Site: brandenburg
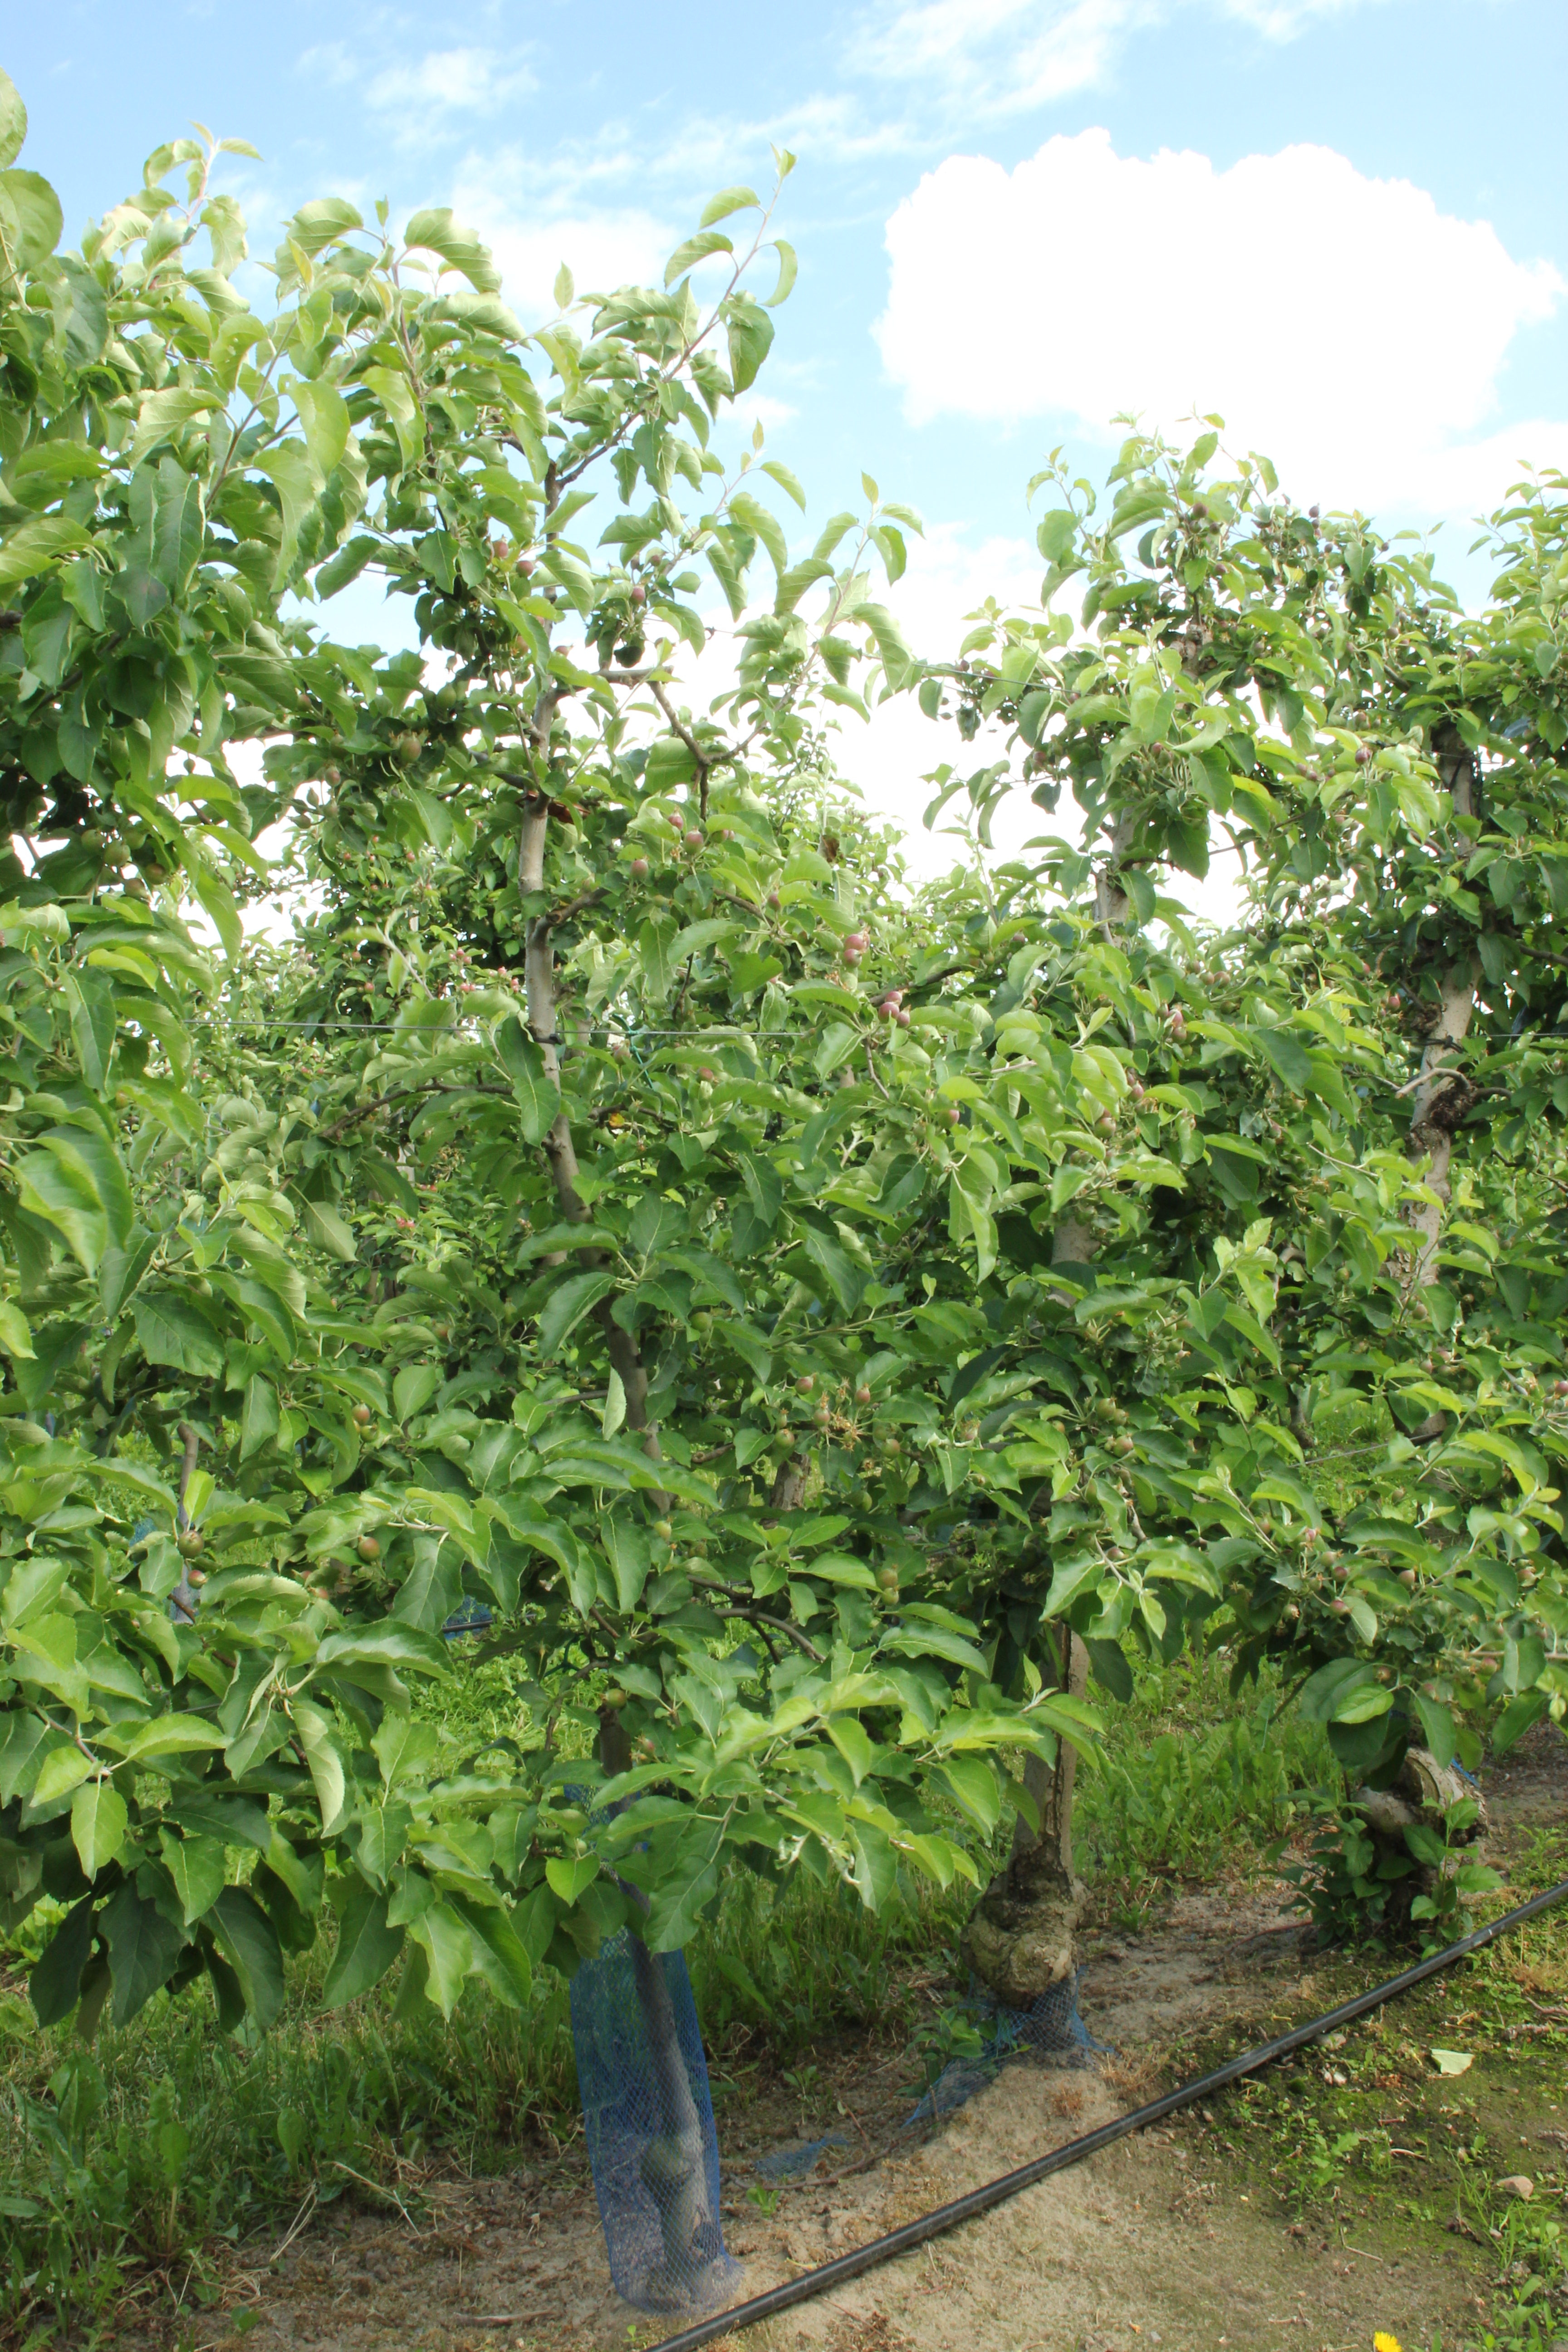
Growth stage (BBCH 72): Development of fruit